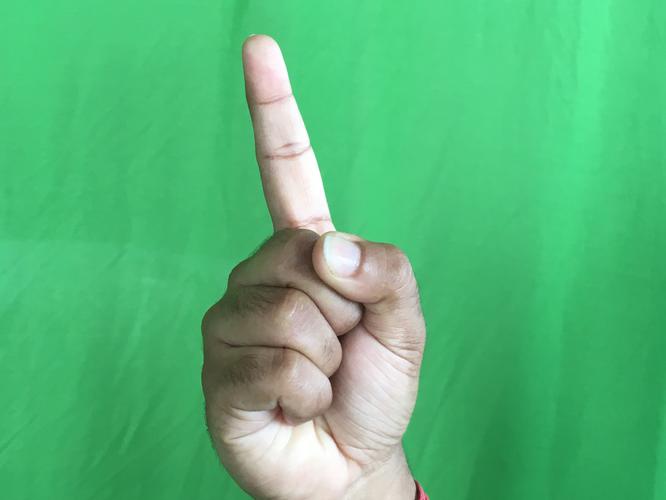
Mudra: Suchi
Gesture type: single_hand